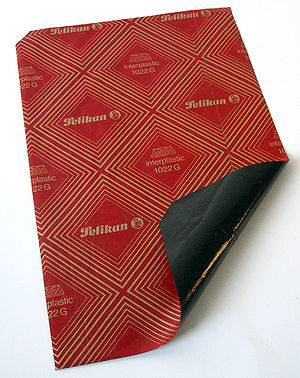
Karbonpapir
Et ark karbonpapir med farvesiden vendende nedad.
Karbonpapir er særligt præpareret papir, der bruges til at fremstillet kopier, når der skrives. Der kan enten bruges kuglepen, skrivemaskine eller printer med anslag. Karbonpapir benyttes ofte hæftet sammen med blanketter i en 'sandwich', således at der fremstilles et antal kopier under brugen. På den måde kan en person, der har kvitteret for et eller andet, med det samme få en kopi. Blanketter med karbonpapir og flere kopier fås i 'endeløse' baner til visse printere. Karbonpapir findes også som et løst ark, der kan lægges ind mellem to ark på en dags dato-blanket eller lignende. Endelig findes karbonpapir som løse ark i formatet A4, der kan lægges mellem to ark papir, som derefter benyttes i en skrivemaskine. Denne type karbonpapir mangler ofte to af hjørnerne, hvilket gør det nemmere at holde sammen på lagene af papir. Kopierne kan eventuelt skrives på særligt tyndt gennemslagspapir.